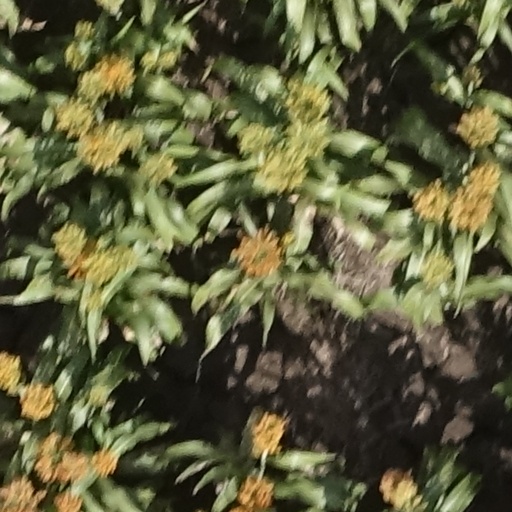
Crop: sorghum